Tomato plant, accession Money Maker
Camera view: horizontal (90 deg, fisheye); turntable rotation: 120 degrees
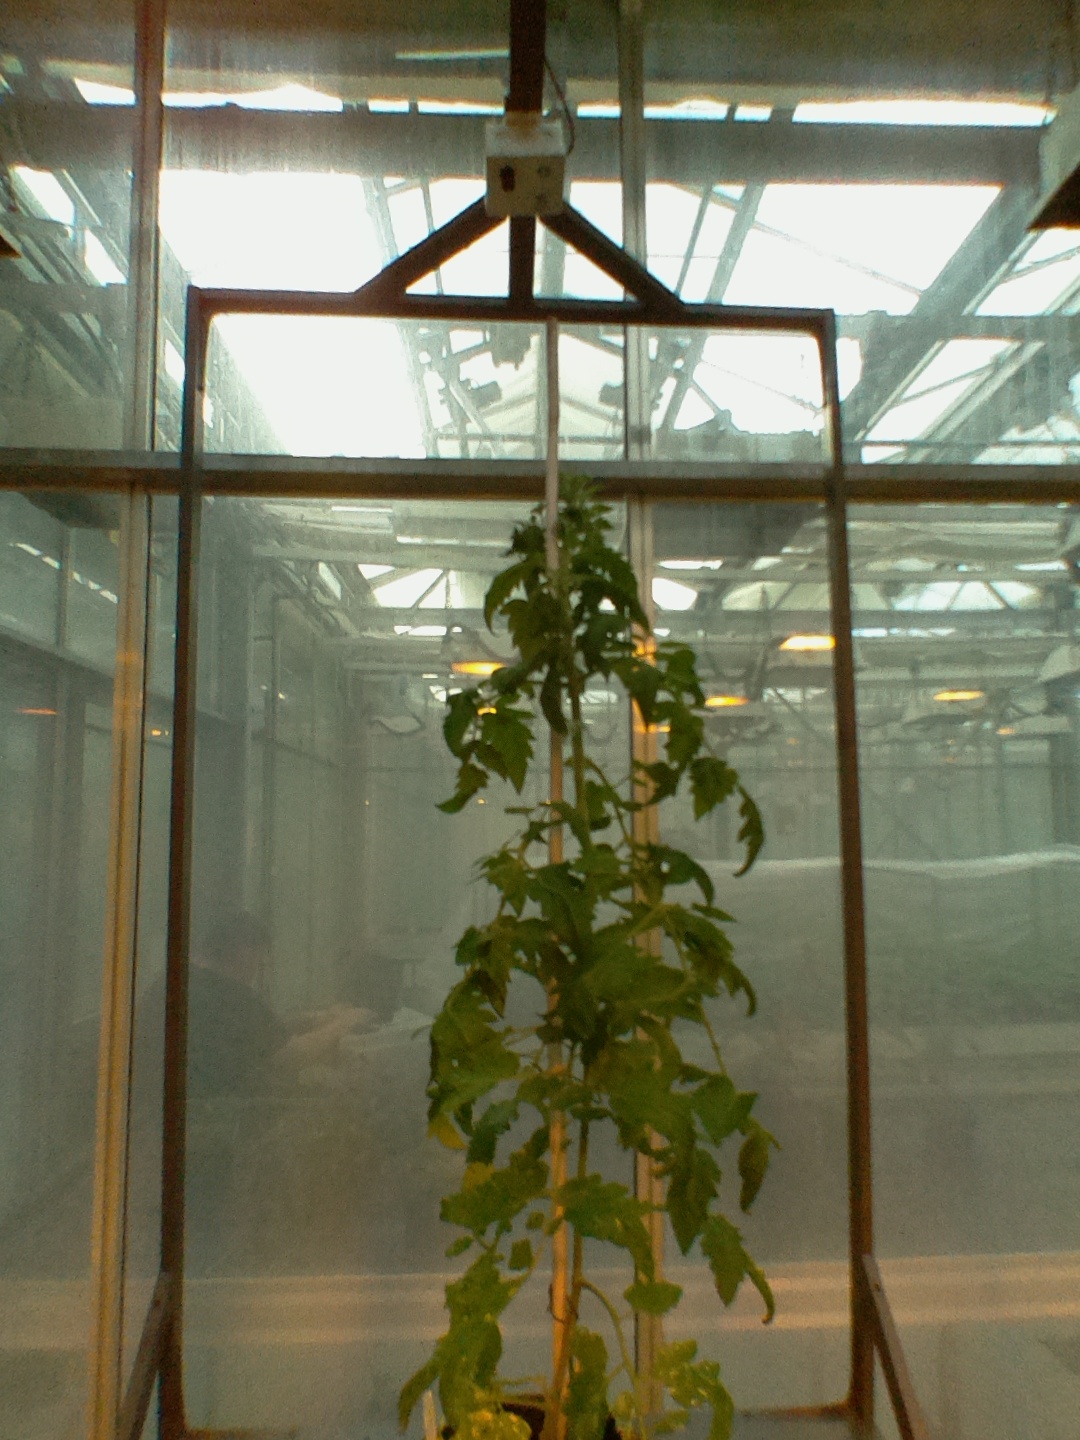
BBCH growth stage 65: Full flowering, 50%-60% of flowers open, first petals falling